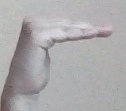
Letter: haa